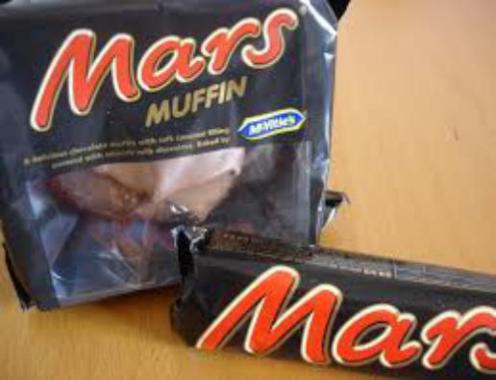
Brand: mars muffin
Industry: Food